Vuk Kalaitović

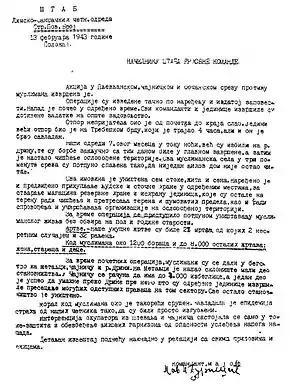
Đurišić's report of 13 February 1943 informing Mihailović of the killings of Muslims in the counties of Čajniče and Foča in southeastern Bosnia and in the county of Pljevlja in the Sandžak.

On January 5, 1943, Montenegrin Chetniks, commanded by Pavle Đurišić, attacked 33 villages predominantly populated with Muslims in the region of Lower Bihor. They pursued raids of revenge against Sandžak Muslims, many being innocent villagers, with the goal of settling accounts with Muslim militias.